Carel Anton Fodor

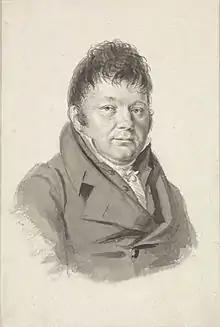
Antoine Fodor

Carel Anton Fodor or Carolus Antonius Fodor (12 April 1768 – 22 February 1846) was a Dutch pianist, conductor, and the most prominent composer of his generation in the Netherlands, writing in the manner of Joseph Haydn.